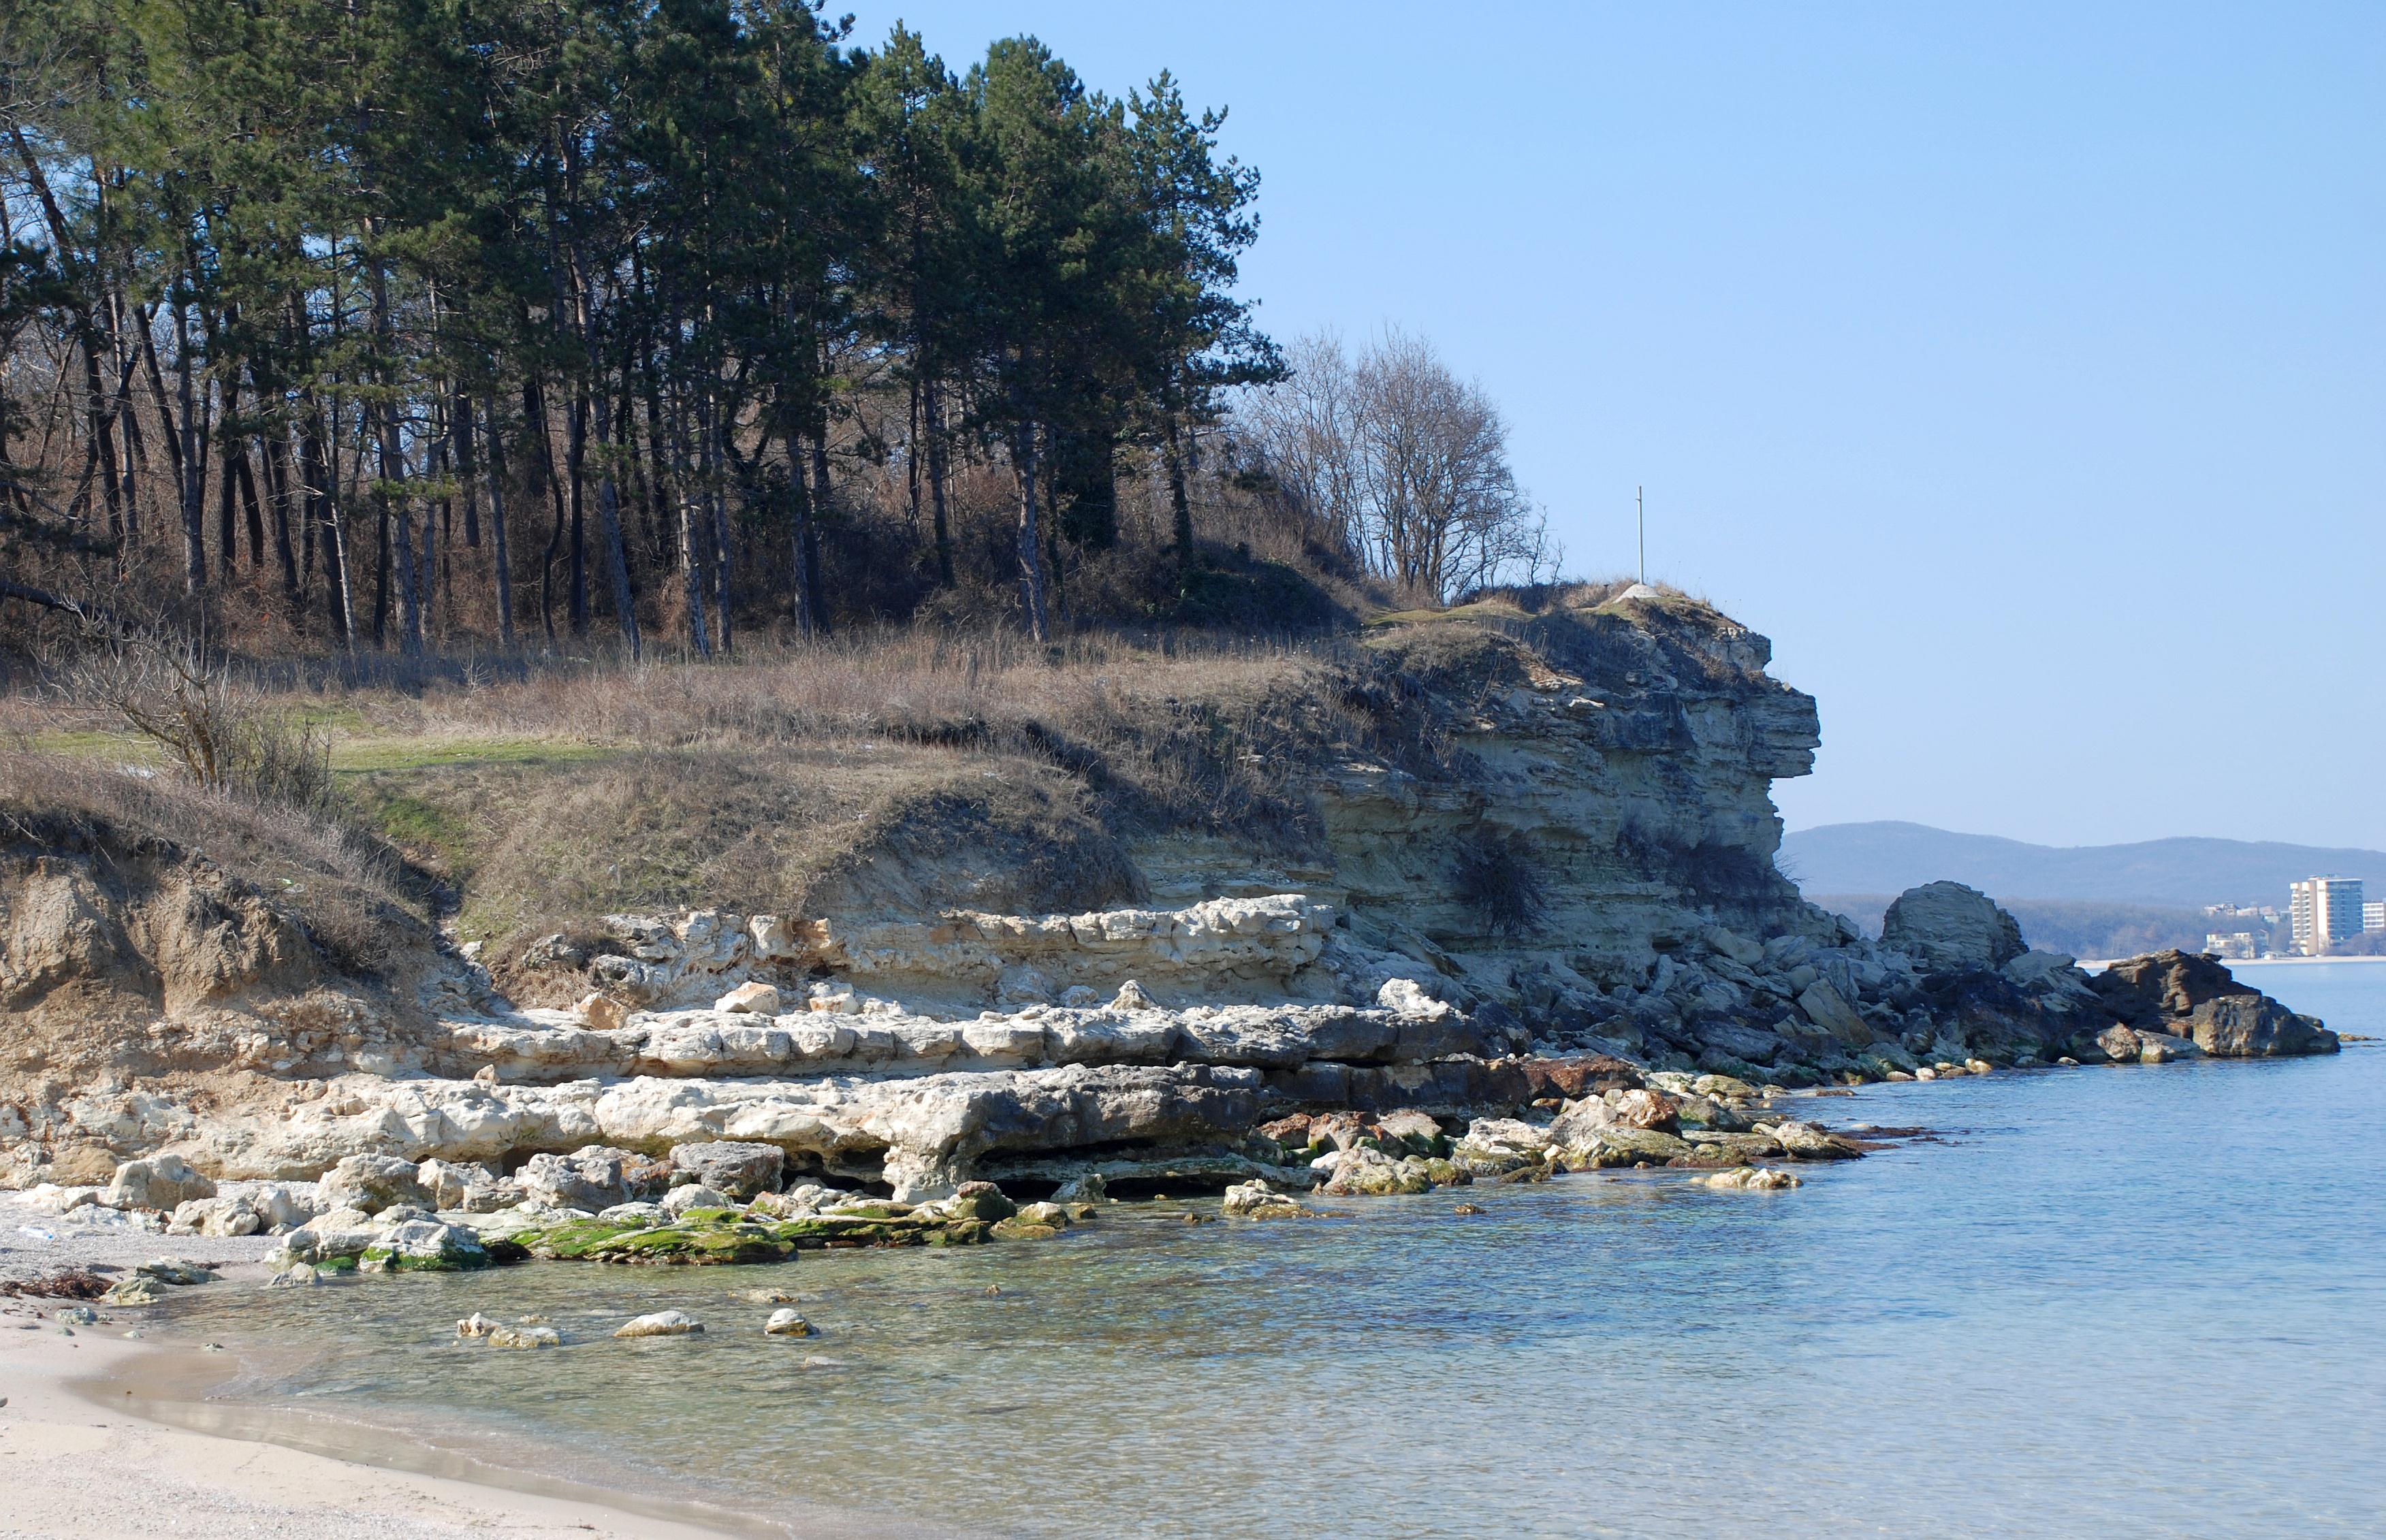
beach, sea, coast, rock, ocean, shore, cliff, europe, cove, bay, nikon, terrain, body of water, nikkor, d80, cape, 18135mmf3556g, 18135mm, nikond80, bulgaria, primorsko, islet, landform